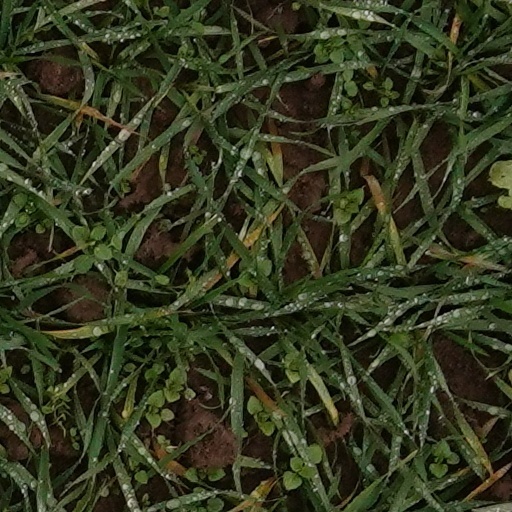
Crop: wheat